Hurrians

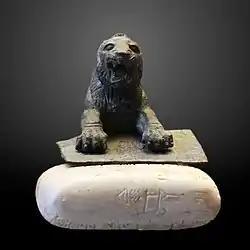
The Louvre lion and accompanying stone tablet bearing the earliest known text in Hurrian

Knowledge of Hurrian culture relies on archaeological excavations at sites such as Nuzi and Alalakh as well as on cuneiform tablets, primarily from Hattusa (Boghazköy), the capital of the Hittites, whose civilization was greatly influenced by the Hurrians. Tablets from Nuzi, Alalakh, and other cities with Hurrian populations (as shown by personal names) reveal Hurrian cultural features even though they were written in Akkadian. Hurrian cylinder seals were carefully carved and often portrayed mythological motifs. They are a key to the understanding of Hurrian culture and history.